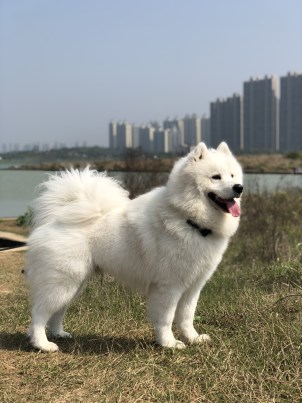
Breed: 2192-n000088-Samoyed